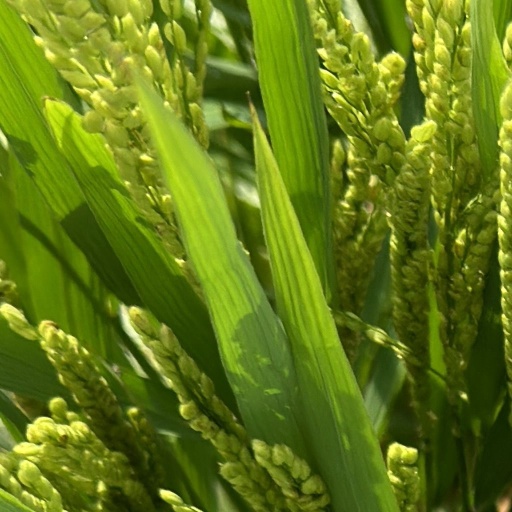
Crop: rice